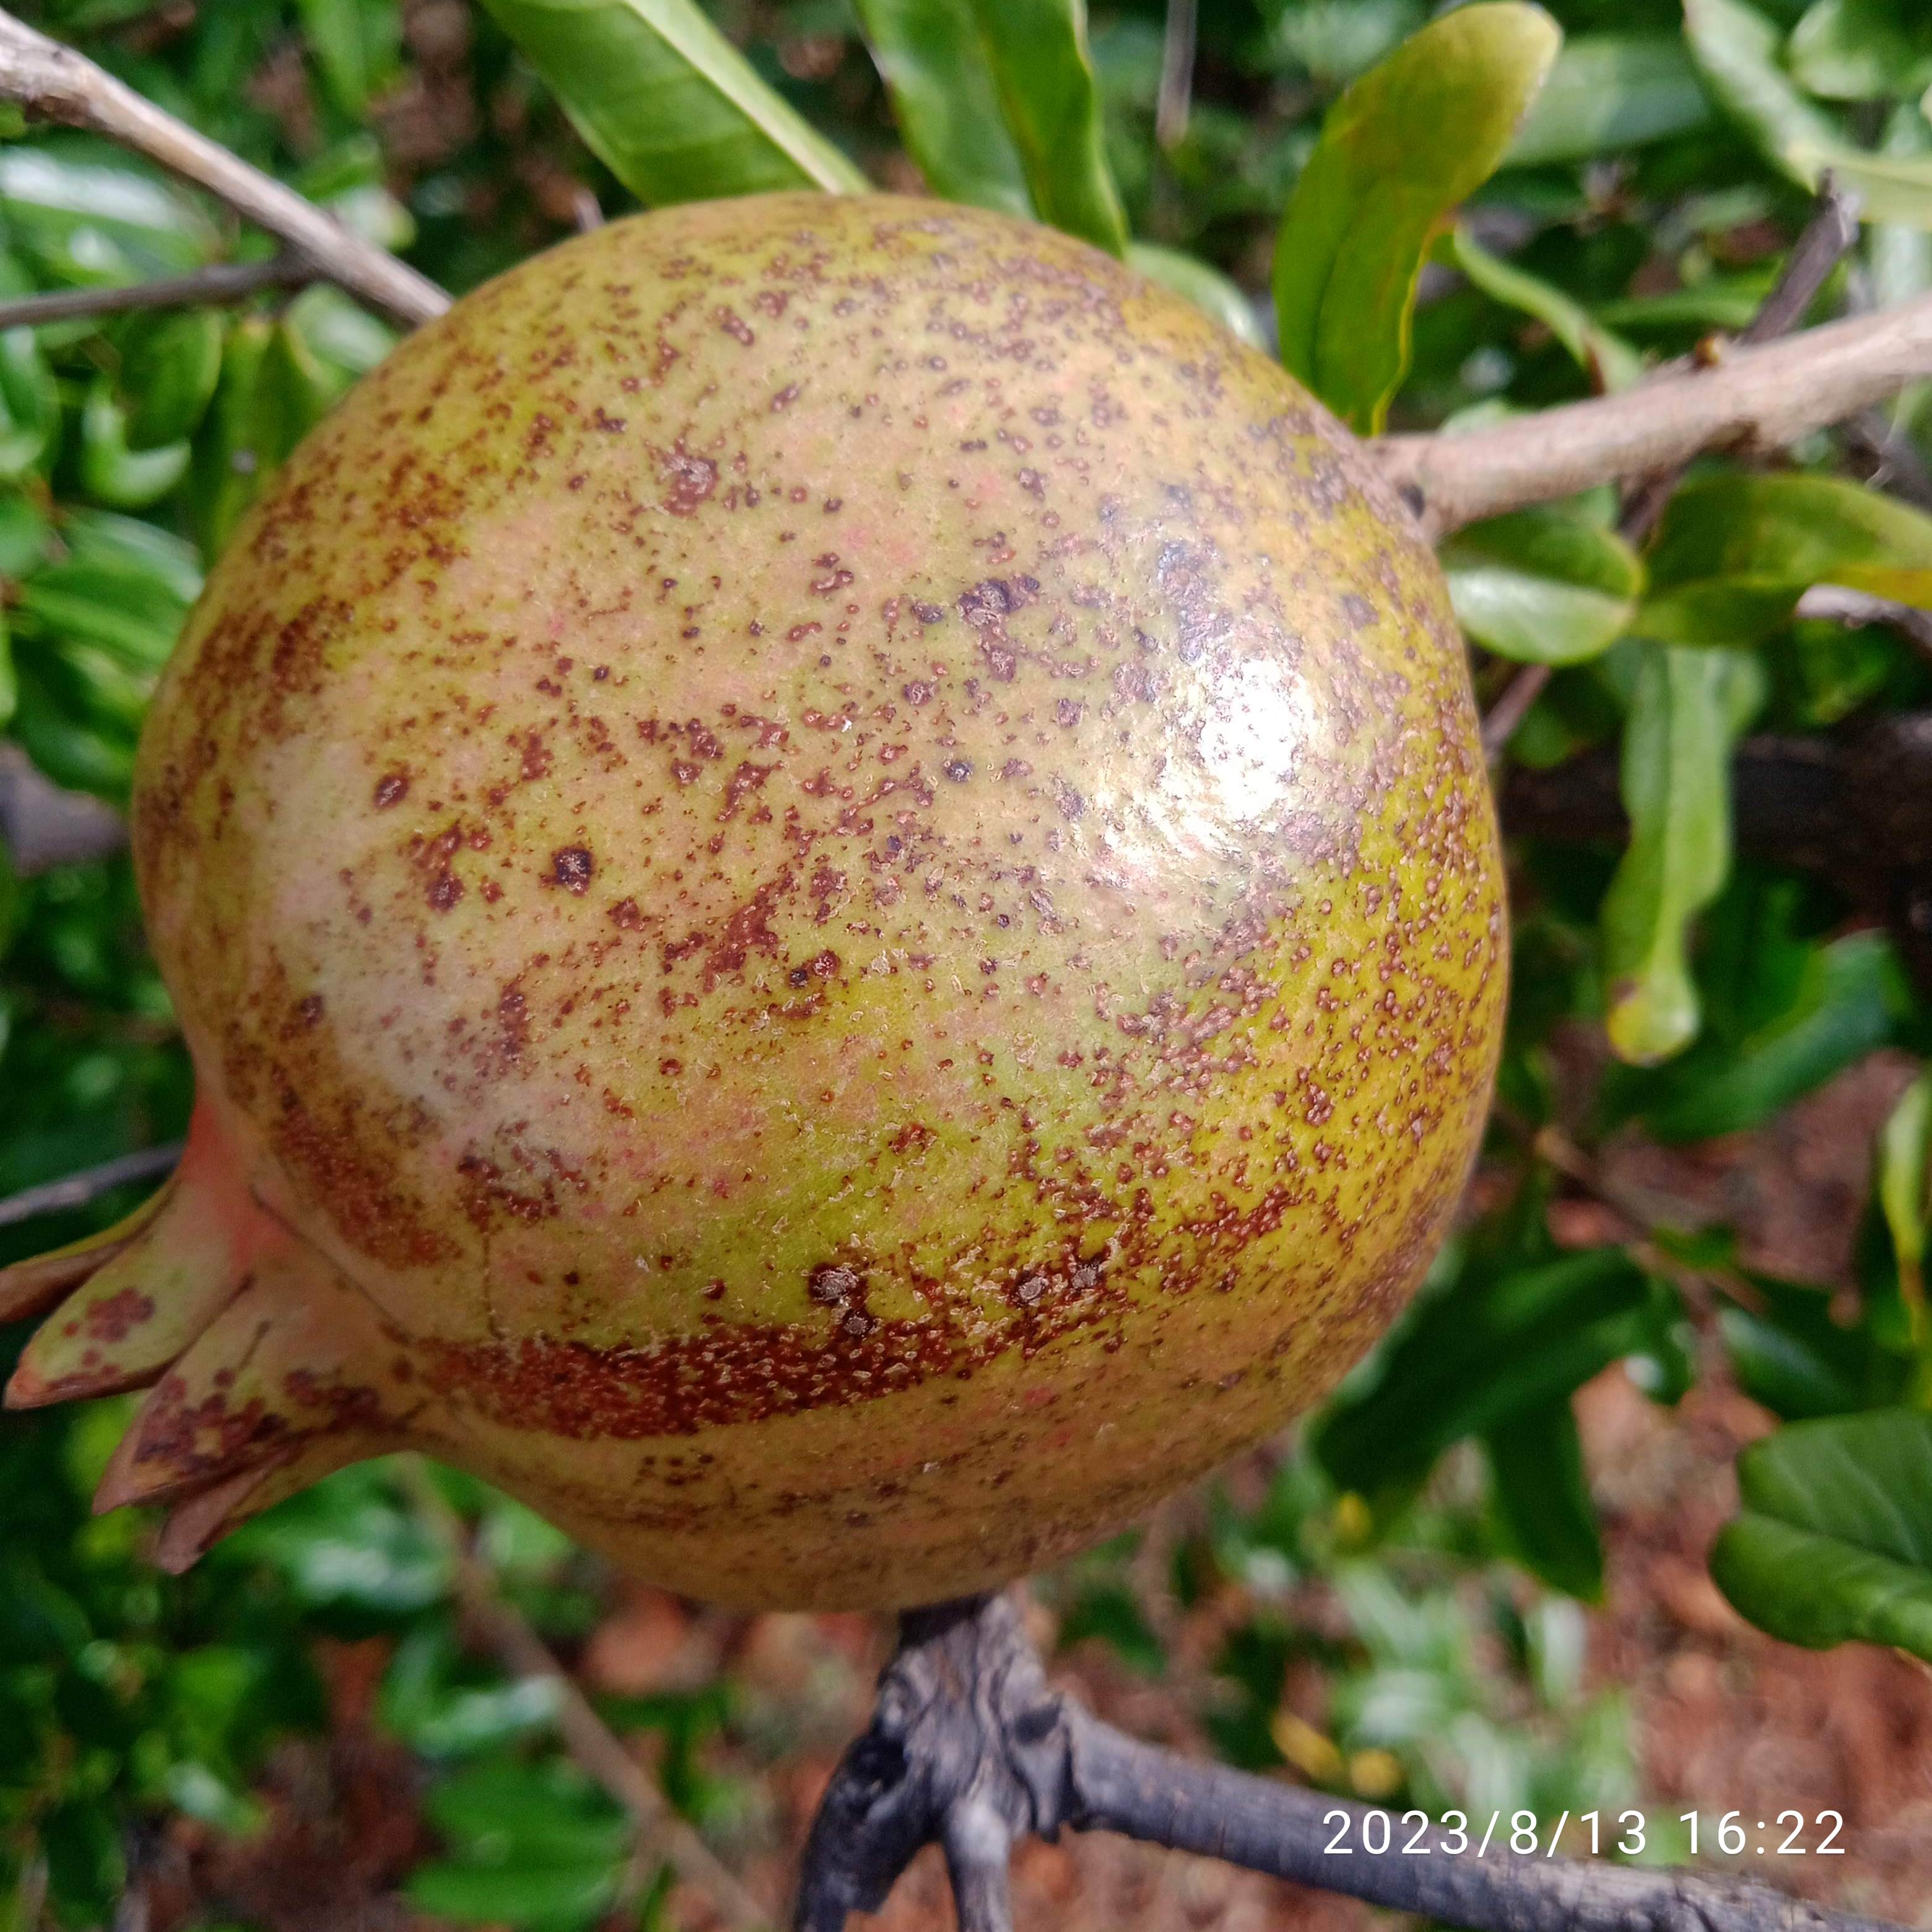
Label: Cercospora